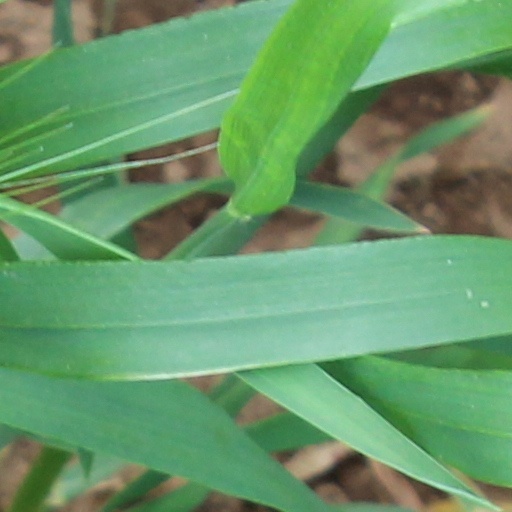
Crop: wheat